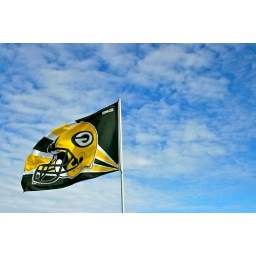
Random flag against the blue sky backdrop.